Silvia Cartwright

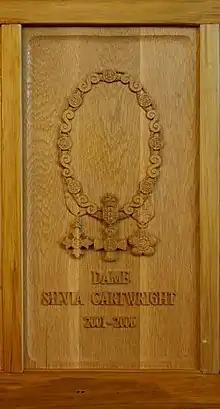
A carved panel depicting the honours of Dame Silvia Cartwright, displayed in the main entrance hall of Government House in Wellington

In 1969, Cartwright married lawyer Peter John Cartwright. He died on 17 April 2019.